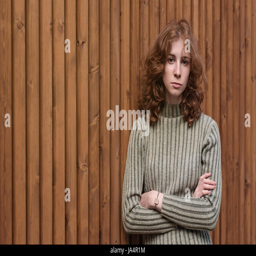
a beautiful red - haired girl in a green sweater is standing by the wooden wall .